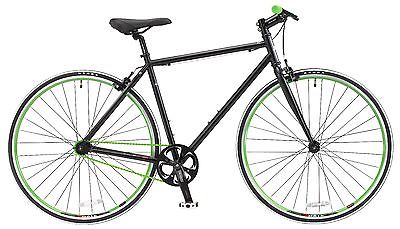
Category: bicycle